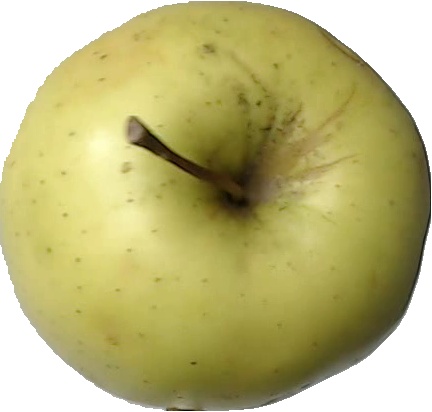
Label: apple_golden_2